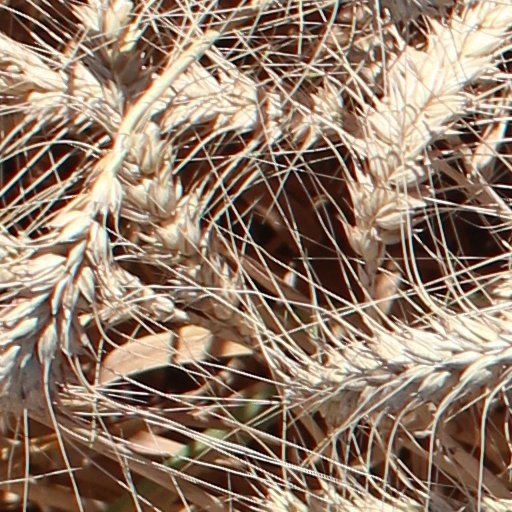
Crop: wheat